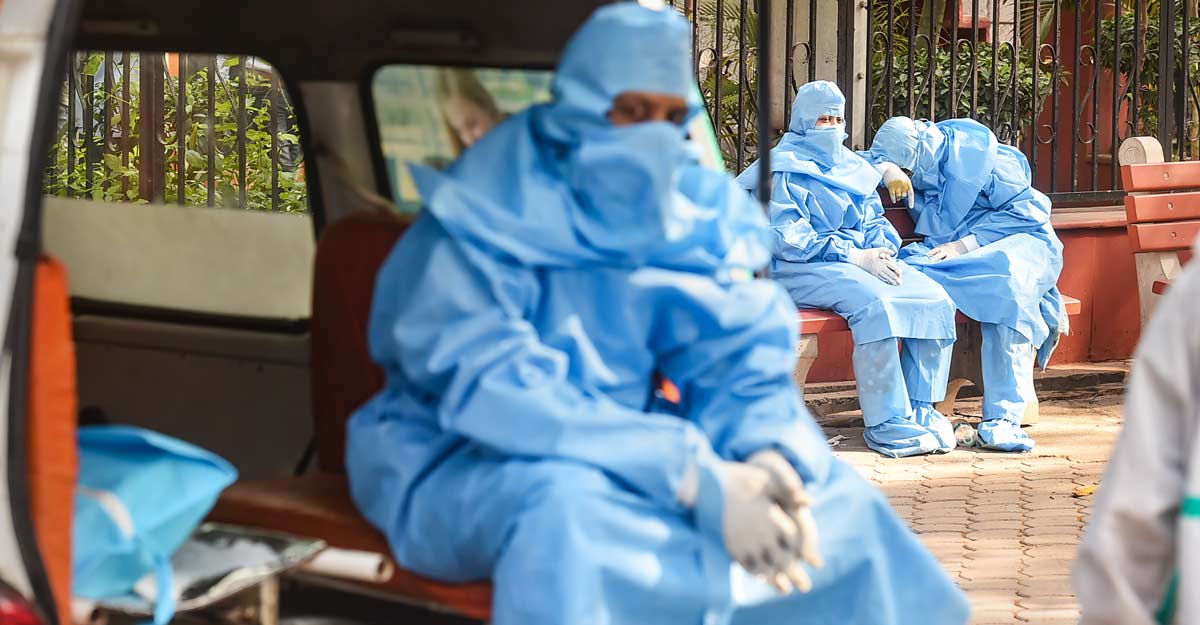
Objects detected:
Mask
Mask
Gloves
Gloves
Gloves
Gloves
Coverall
Coverall
Coverall